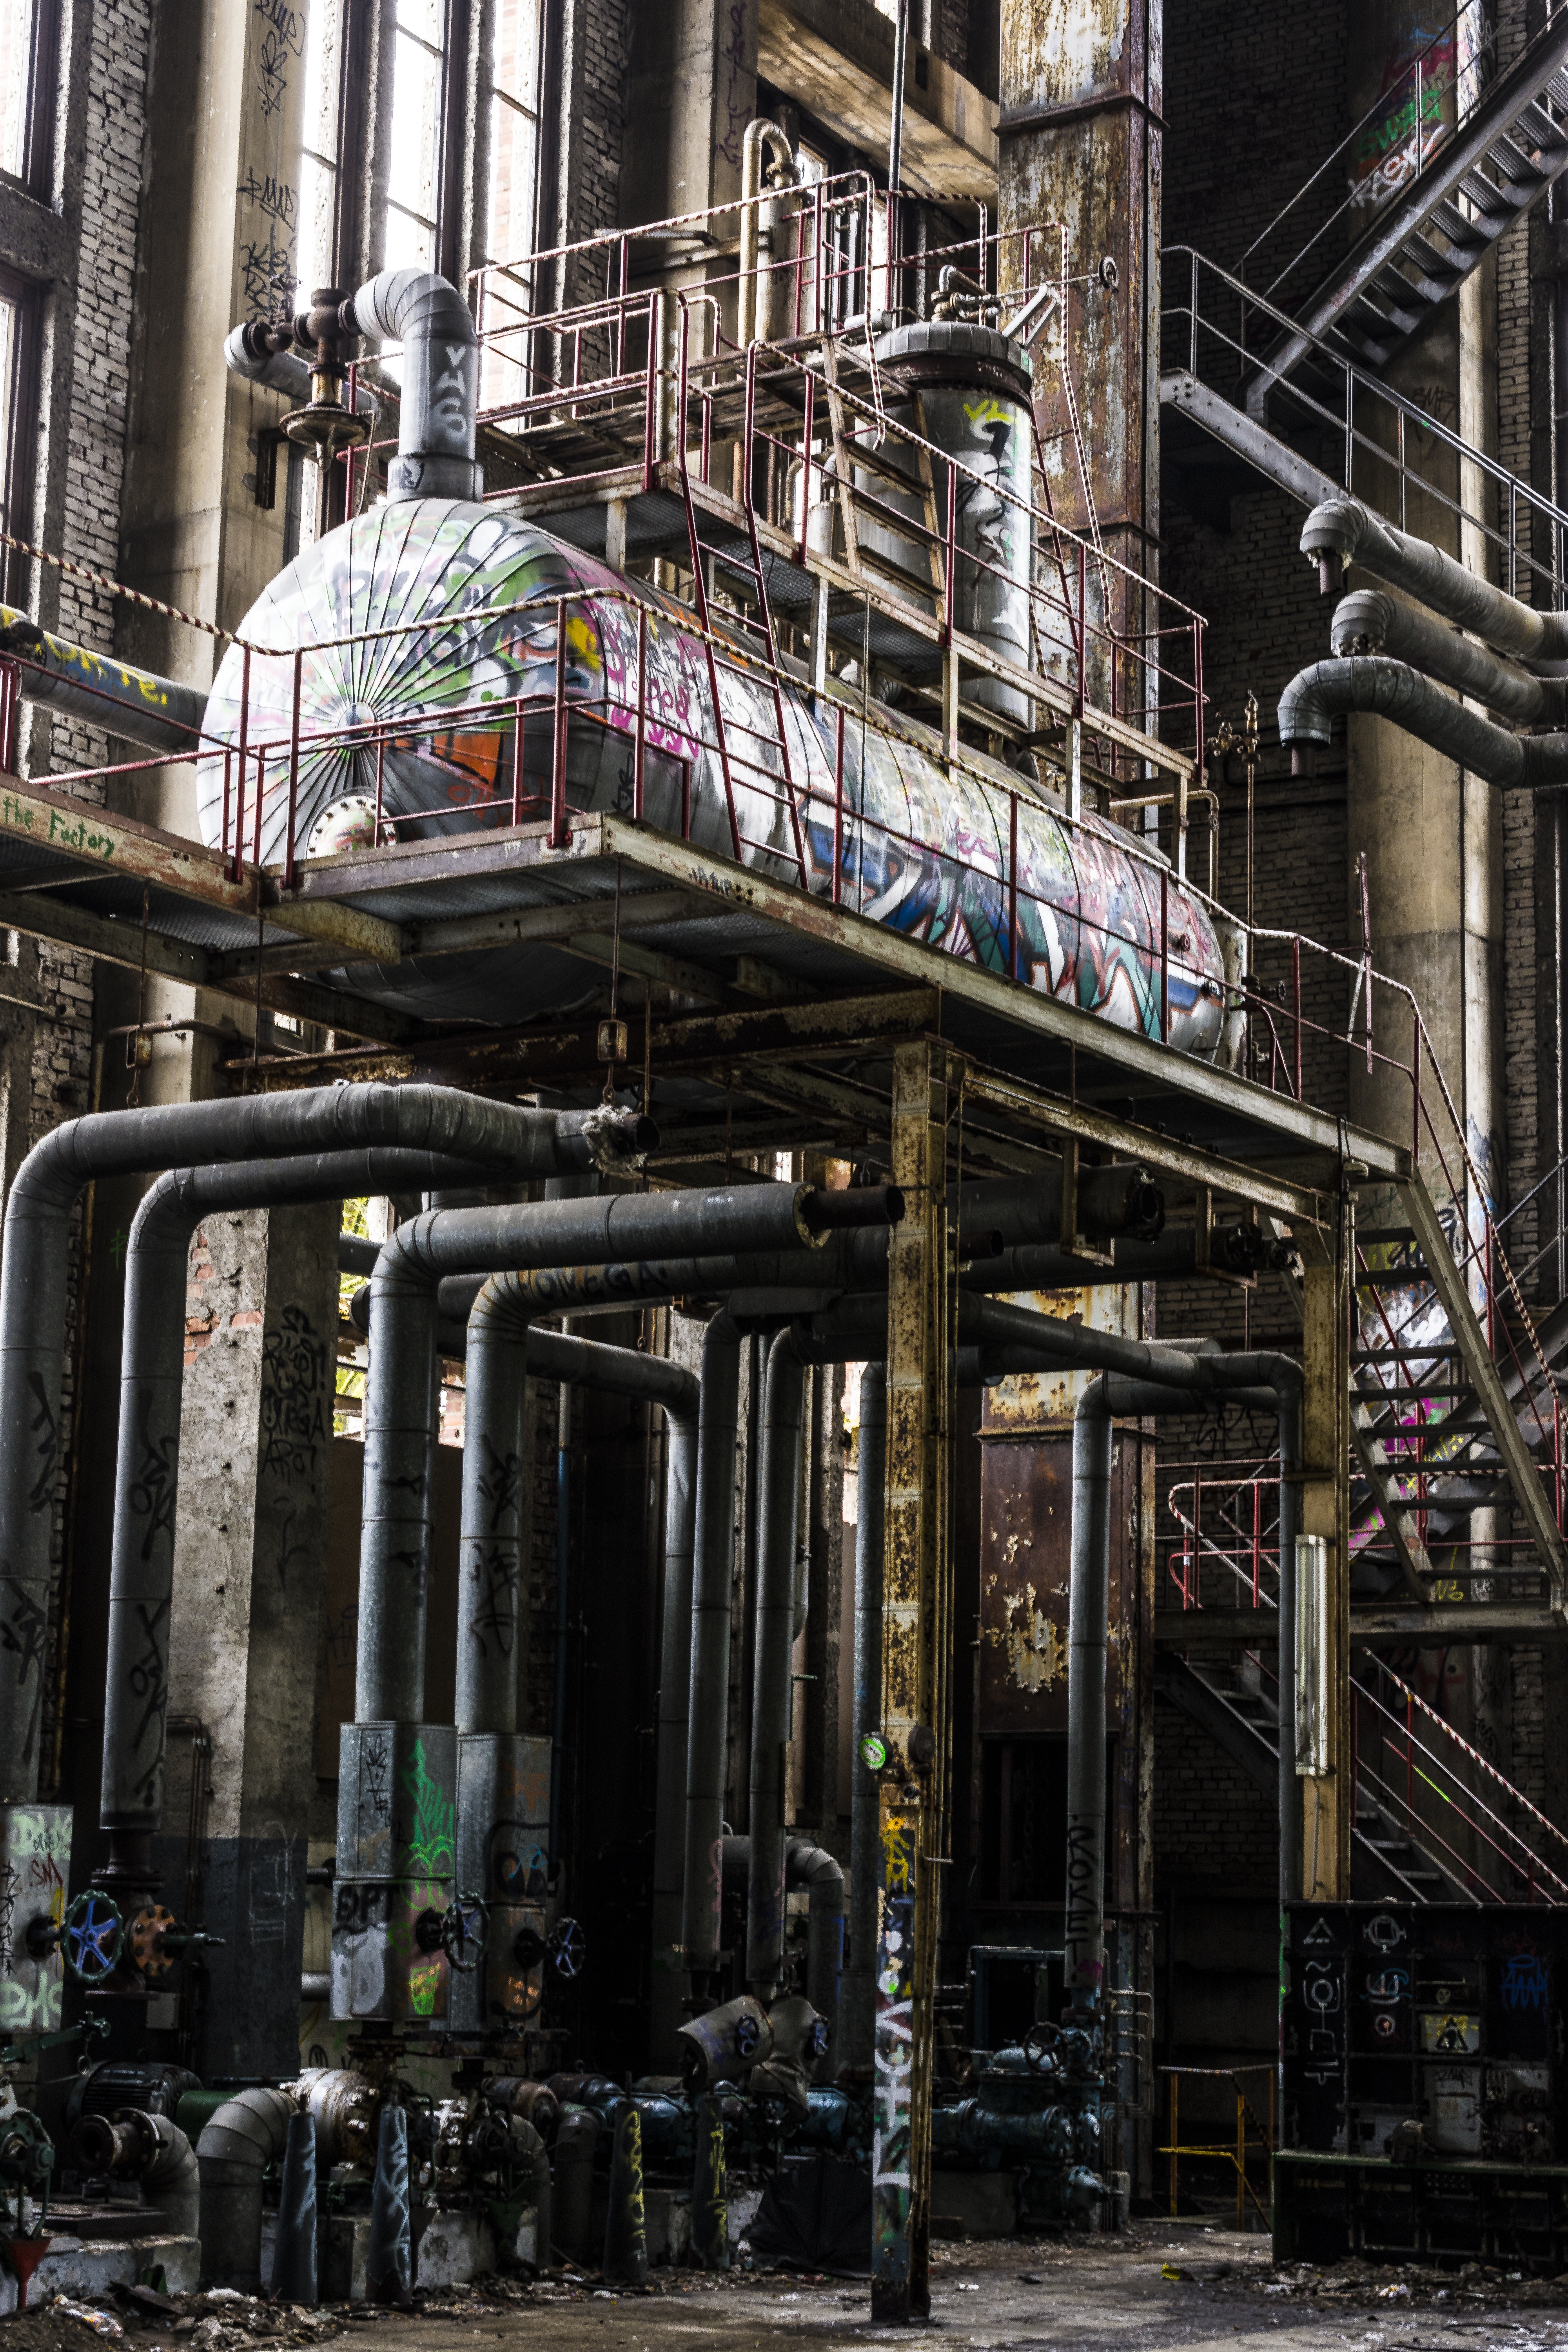
street, cityscape, downtown, transport, metal, factory, industry, public transport, beer, pipes, copper, tank, production, shiny, metropolis, brewery, brew, boiler, pressure gauge, fermentation, urban area, copper boiler, brew beer, brewery boiler